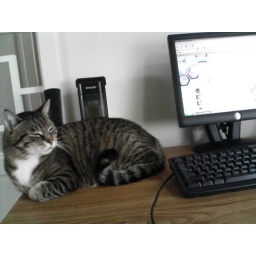
Fu is sitting by my computer